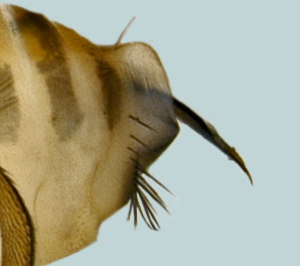
Ovipositeur d'une femelle adulte d' Apocephalus borealis, parasitoïde détecté en Amérique du Nord comme étant capable de parasiter les abeilles domestiques, alors qu'il n'était réputé pondre ses oeufs que dans les bourdons et frelons. il s'agit d'un détail d'une photo publiée dans Core A, Runckel C, Ivers J, Quock C, Siapno T, et al.&#32
Apocephalus borealis est une espèce de petits diptères parasites, nord-américains, décrite en 1924.